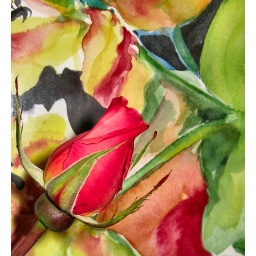
..an artful rose found in my backyard...seen against my friend Byrony's watercolour of parrot tulips